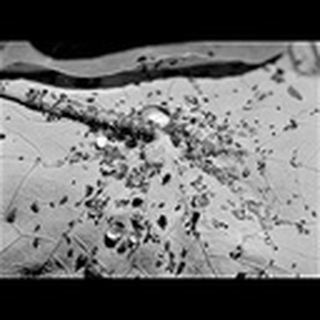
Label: cotton_aphids